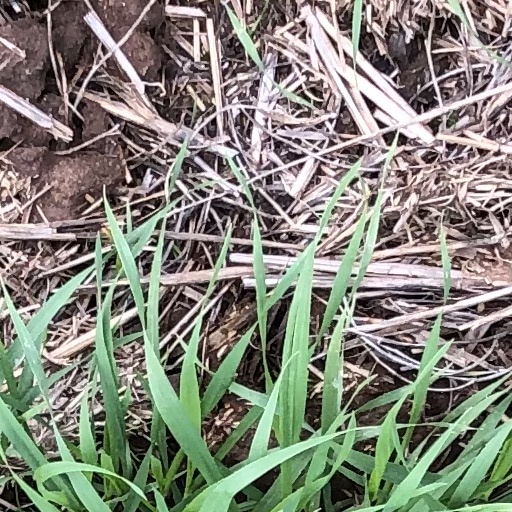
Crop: wheat